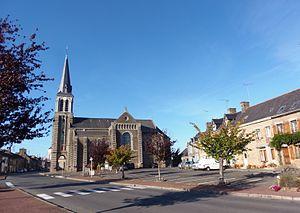
Montaudin (Pays de la Loire, France). L'église Notre-Dame.
La liste des églises de la Mayenne recense de manière exhaustive les églises, cathédrale et basiliques situées dans le département français de la Mayenne.
L'église Notre-Dame de Montaudin est une église catholique située à Montaudin, dans le département français de la Mayenne.
Montaudin est une commune française, située dans le département de la Mayenne, en région Pays de la Loire, peuplée de 908 habitants.